Botulism

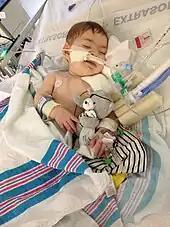
An infant with botulism. Despite not being asleep or sedated, he cannot open his eyes or move; he also has a weak cry.

Infant botulism (also referred to as floppy baby syndrome) was first recognized in 1976, and is the most common form of botulism in the United States. Infants are susceptible to infant botulism in the first year of life, with more than 90% of cases occurring in infants younger than six months. Infant botulism results from the ingestion of the "C. botulinum" spores, and subsequent colonization of the small intestine. The infant gut may be colonized when the composition of the intestinal microflora (normal flora) is insufficient to competitively inhibit the growth of "C. botulinum" and levels of bile acids (which normally inhibit clostridial growth) are lower than later in life.